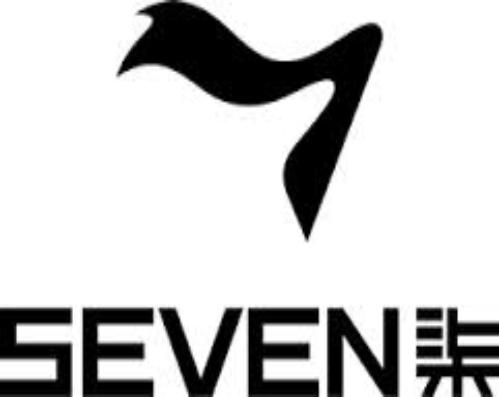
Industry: Clothes